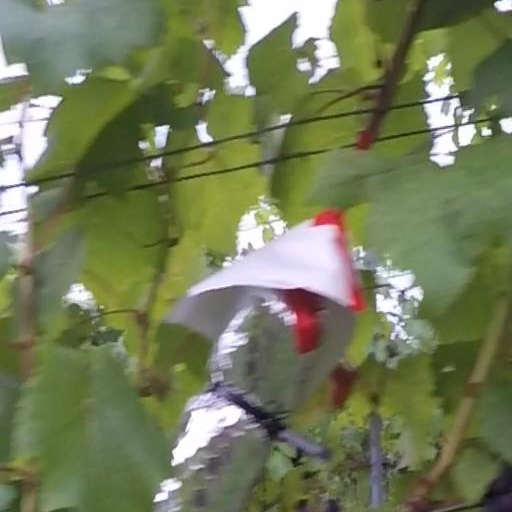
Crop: grape